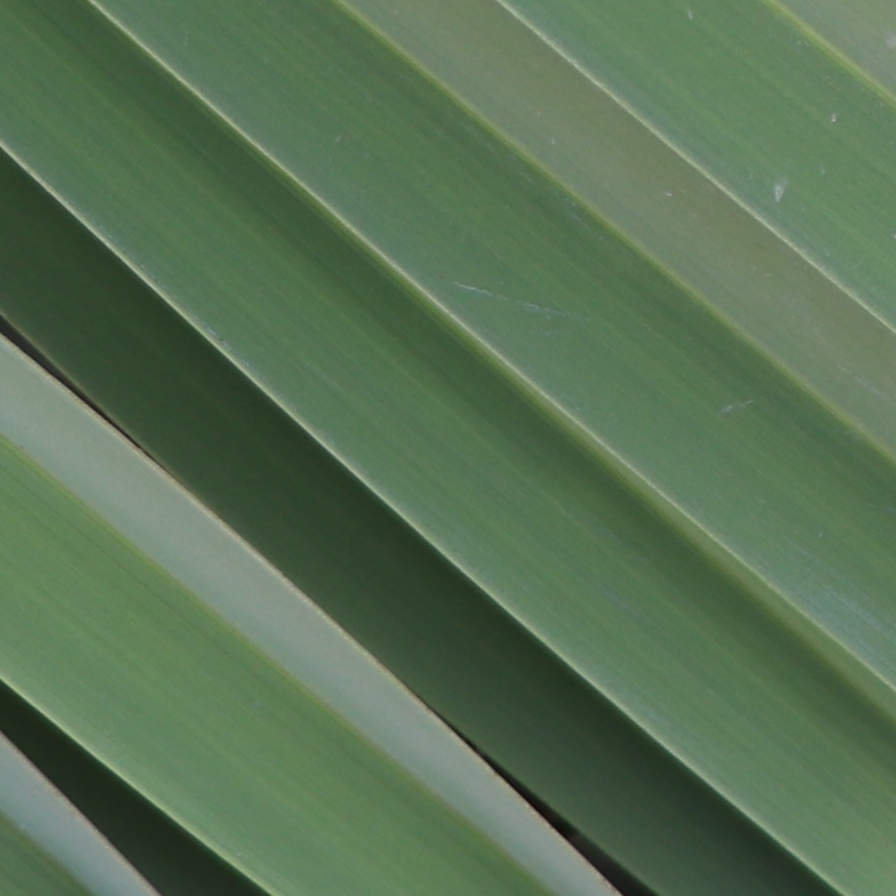
Label: Healthy